Stuart Blanch

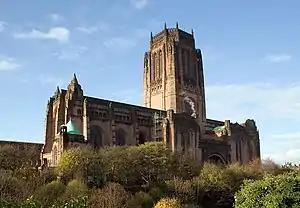
Liverpool Cathedral

In 1966, the Prime Minister, Harold Wilson, invited Blanch to succeed Clifford Martin as Bishop of Liverpool. On opening Wilson's letter Blanch is said to have taken it for a prank by Rochester students. He was not altogether pleased by the offer. Because he had acquired his faith not from churchgoing but from his private reading of the New Testament, he was, in the words of "The Independent", "uncoloured and uninfluenced by anything ecclesiastical and failed to see the relevance of much of it." The prospect of exchanging academic life for the complexities of a bishop's duties was daunting. "The Times" later said, "He was at that time a bad chairman of committees and councils (he got better at it) and he knew there would be plenty of both. He did not know Lancashire. But he knew his duty and off he went to Merseyside." Aged 47 he was the youngest Anglican bishop of his day.